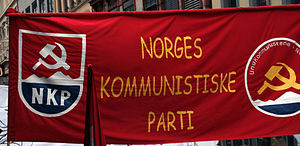
Norges Kommunistiske Parti
Norges Kommunistiske Parti blev stiftet i 1923, efter at Det norske Arbeiderparti besluttede at melde sig ud af Komintern. Partiet var under 2. verdenskrig blevet gjort illegale af den tyske besættelsesmagt i Norge, partiet var dybt arrangeret i modstandsarbejde. Partiets ungdomsorganisation var frem til 2006 Norges Kommunistiske Ungdomsforbund, i dag hedder det Ungkommunistene i Norge. Partiet er det mest forfulgte parti i Norge, med overvågning, registering, boykot, hets og latterliggørelser, men har efter eget udsavn aldrig svigtet socialismen idé.